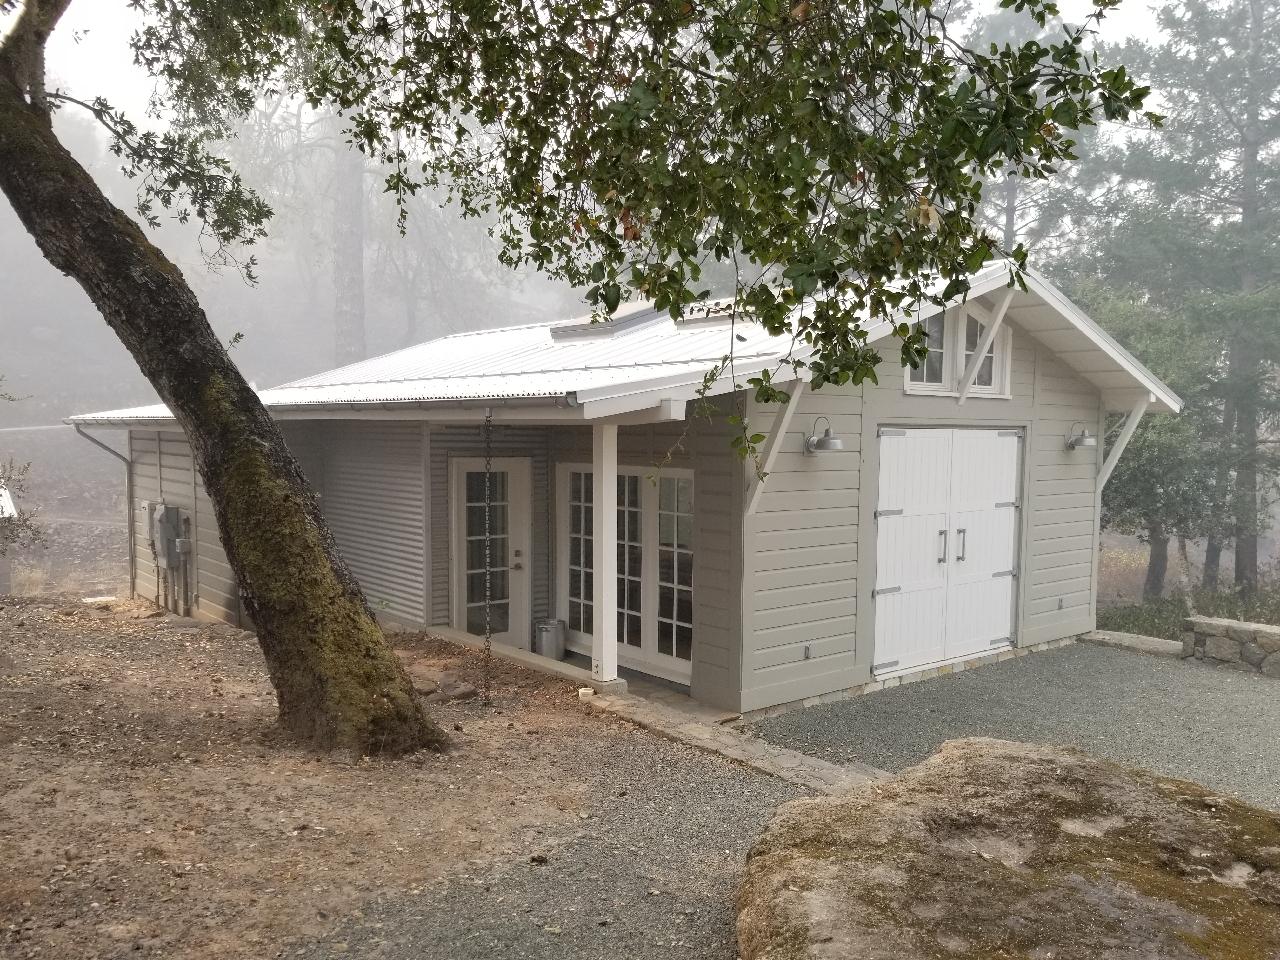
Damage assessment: affected